Ederson (footballer, born 1993)

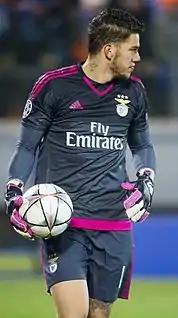
Ederson playing for Benfica against Zenit in 2016

On 27 June 2015, Ederson rejoined Portuguese champions Benfica. Then, in July, he officially signed a five-year contract with the club, in a deal worth €500,000, and set a €45 million release clause. Rio Ave would keep 50% of the upcoming keeper's economic rights. In the 2015–16 season, Ederson started as a second choice in line for the first team, defended by compatriot and international Júlio César. Ederson first played some matches in the Segunda Liga with the reserve team and in the Taça da Liga with the main squad, before playing in the Primeira Liga on 5 March 2016 against local rivals Sporting CP, replacing injured Júlio César. Benfica won the Lisbon derby 0–1 and took the first place of Primeira Liga. He would then be part of eleven more victories that would seal Benfica's 35th league title, their third in a row. Five days later, he played the Taça da Liga final against Marítimo, which Benfica won 6–2. In addition, he played three matches in the Champions League campaign, where Benfica reached the quarter-finals. In his next season, he and Benfica won the treble of Primeira Liga, Taça de Portugal and Supertaça Cândido de Oliveira.